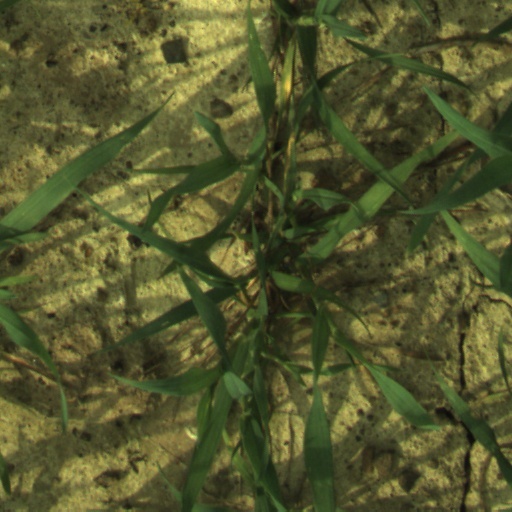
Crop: wheat